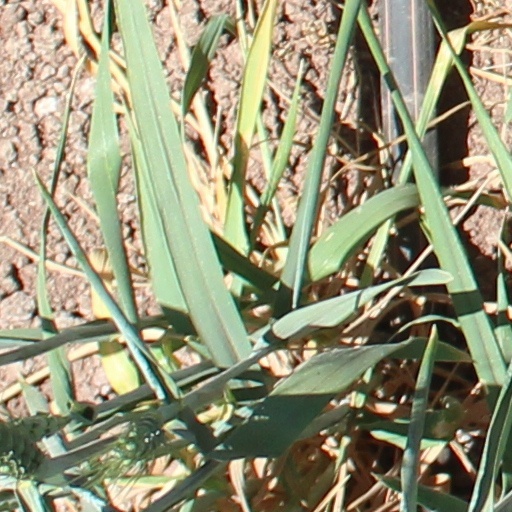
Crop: wheat